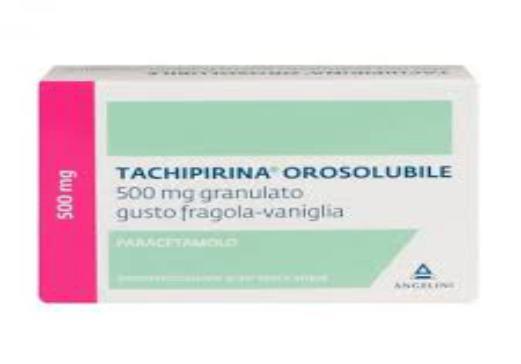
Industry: Medical